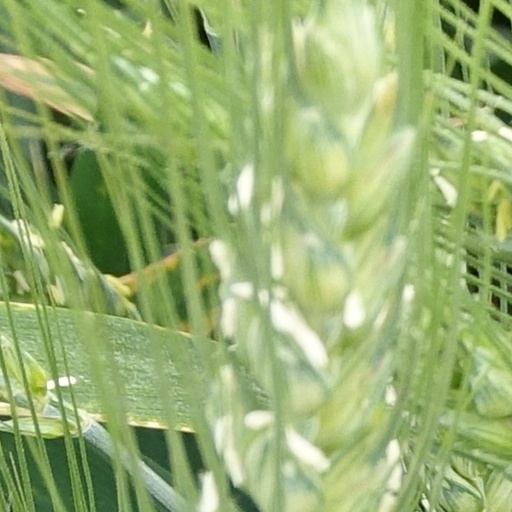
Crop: wheat